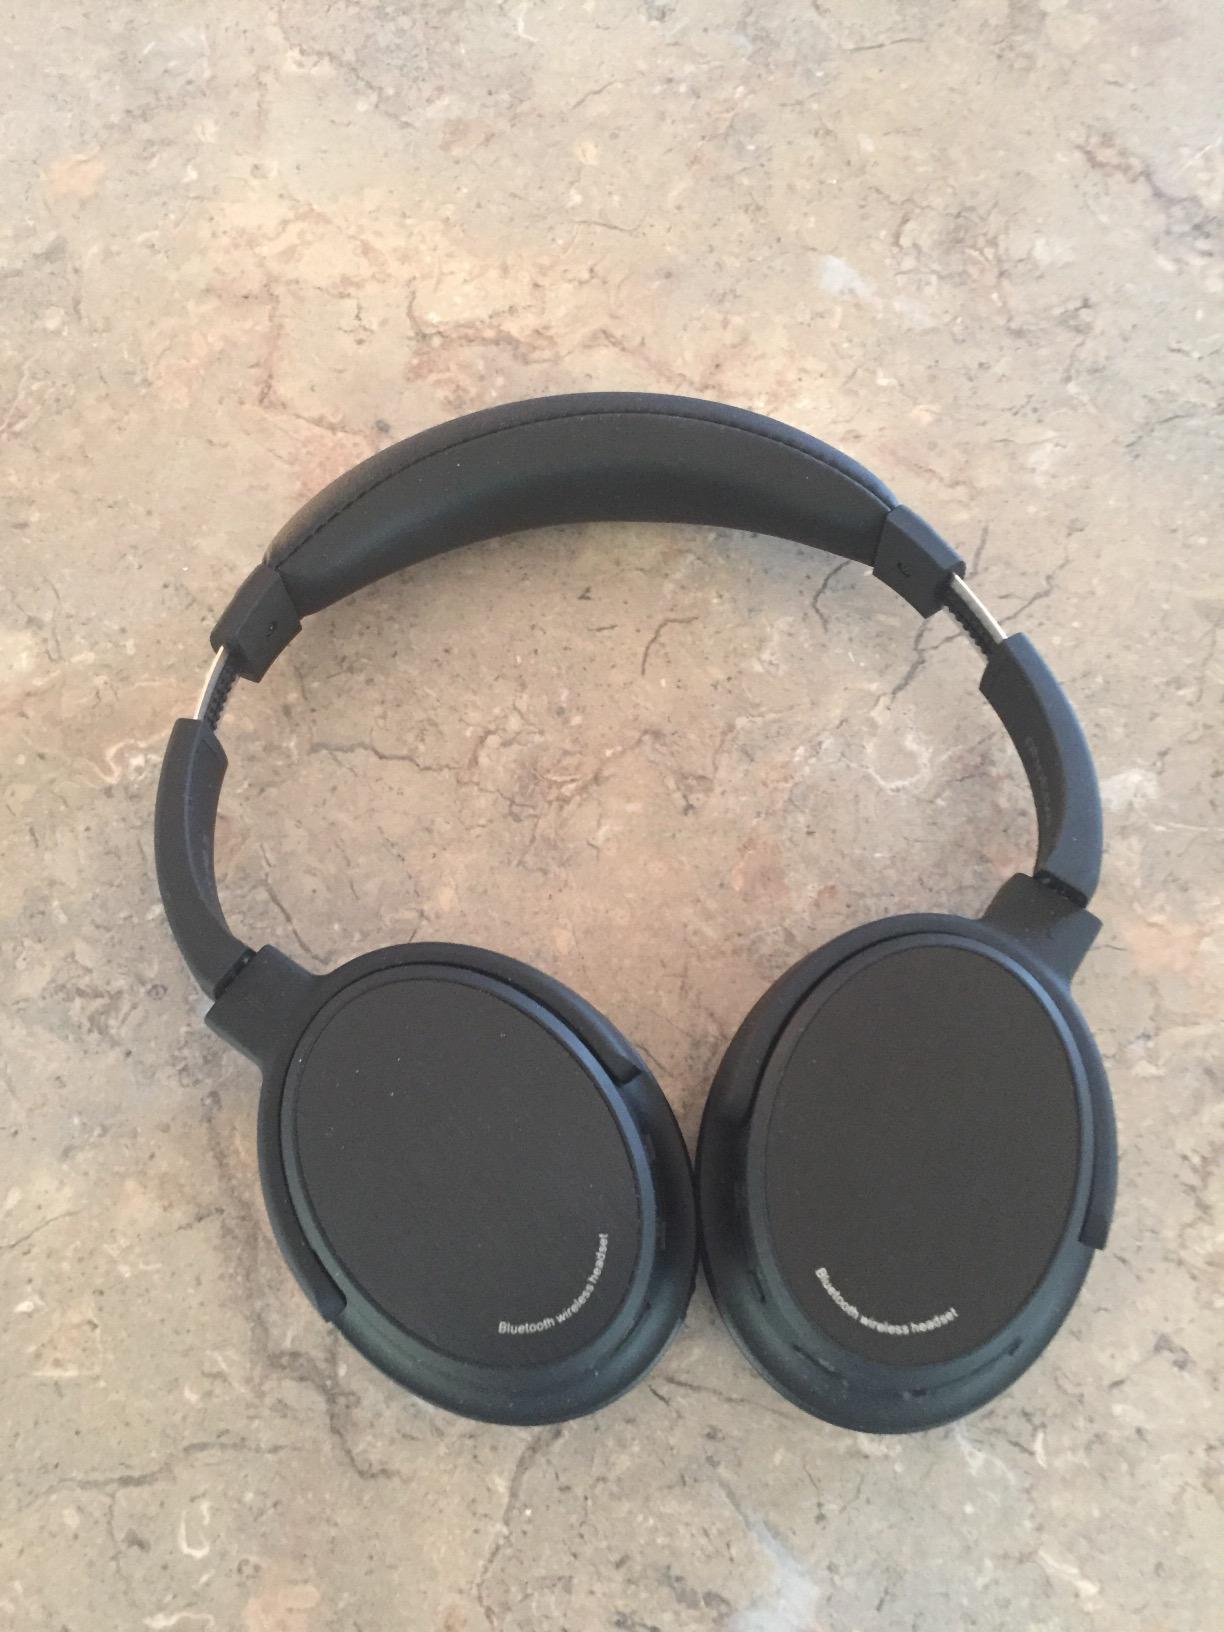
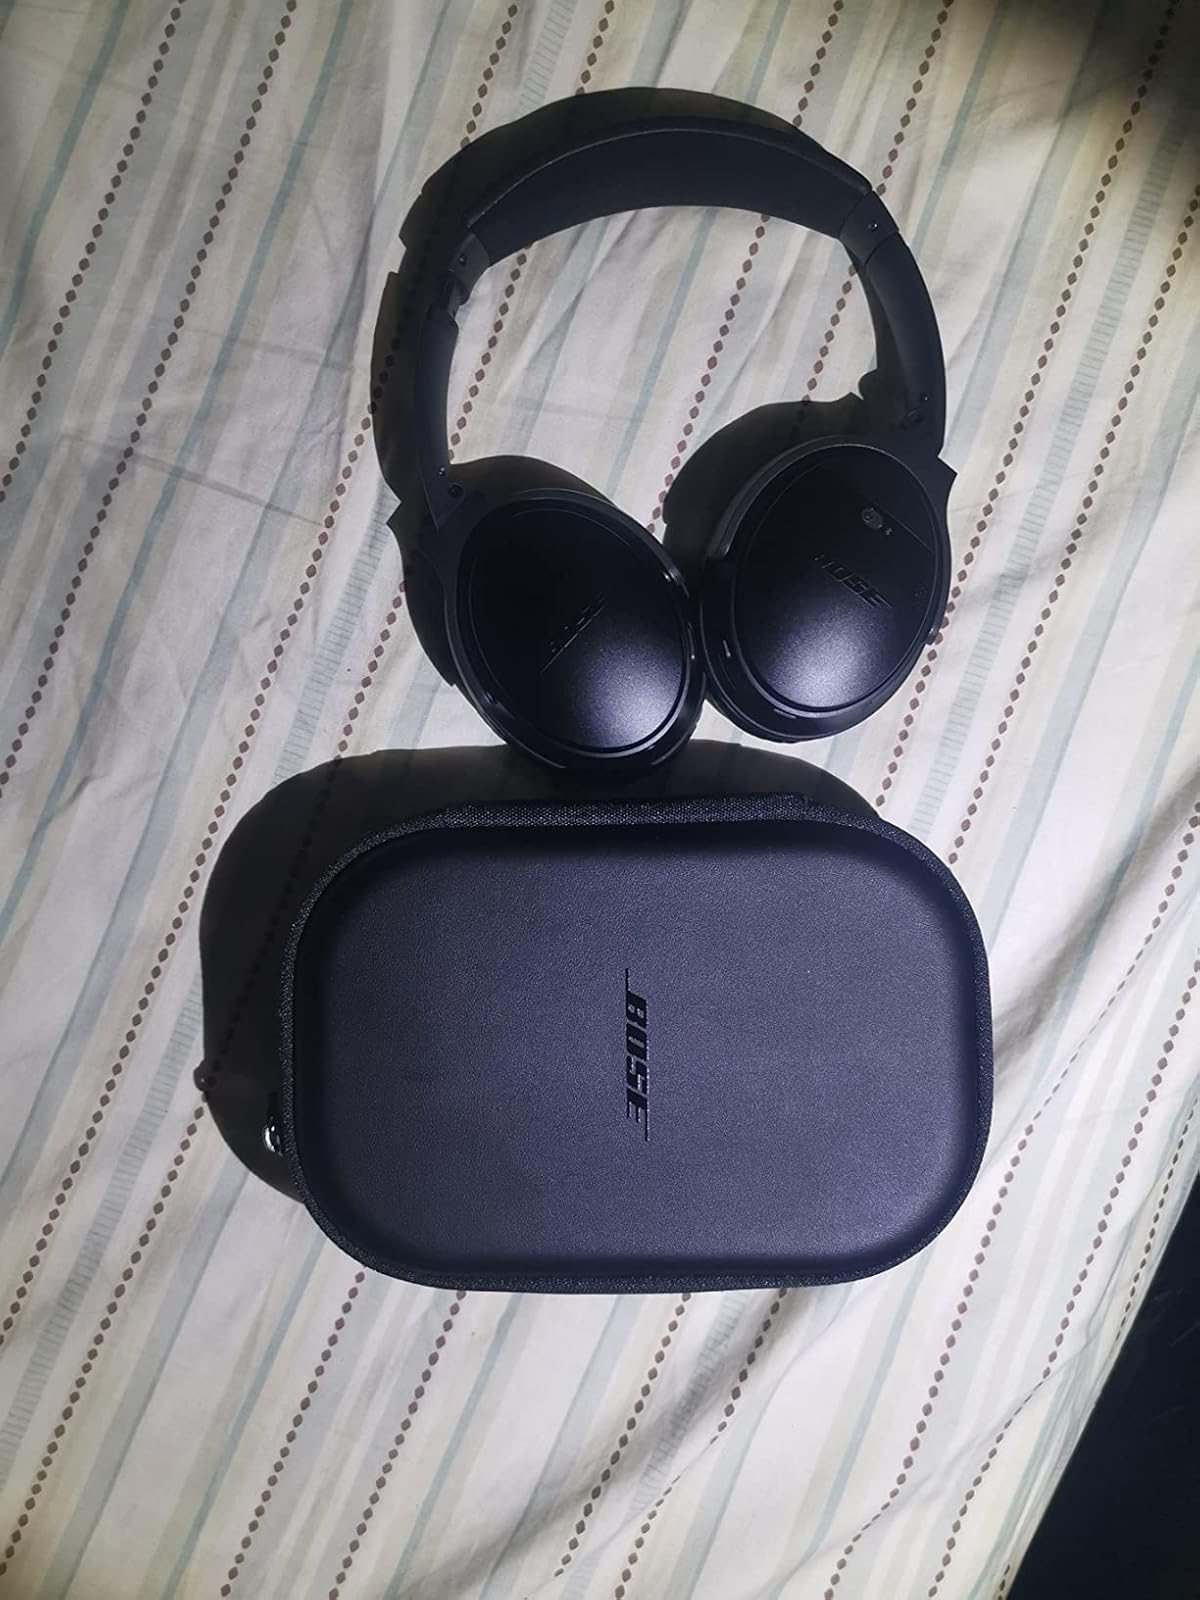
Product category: headphones
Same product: no